El Poblado

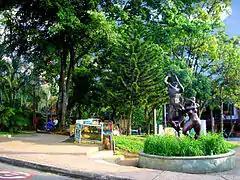
The Lleras Park.

As a commercial city the Medellín malls are considered amongst the best in Colombia and the ones in El Poblado lead the way. Some of the more important malls are: